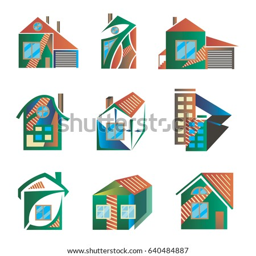
colored logos in the form of houses